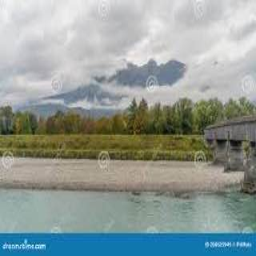
Old Rhine Bridge